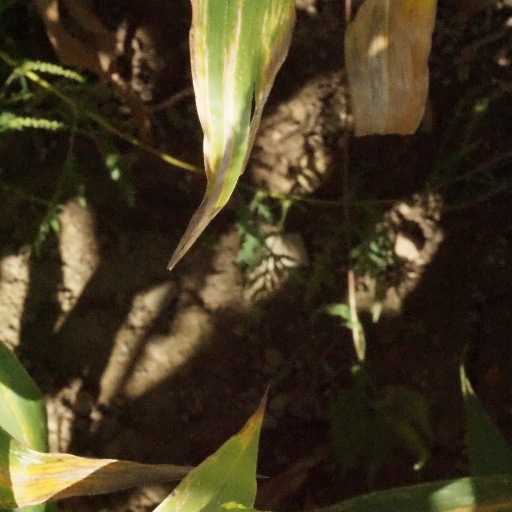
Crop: maize; corn